Rabindranath Quinteros

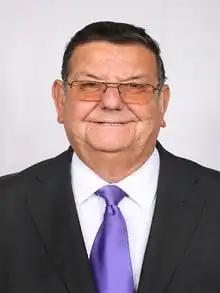
Official portrait (2014)

Rabindranath Vladimir Quinteros Lara (born 31 October 1943) is a Chilean politician who currently serves as a member of the Senate of his country.